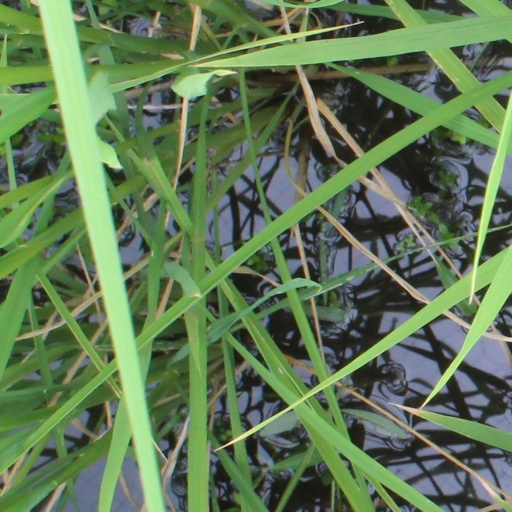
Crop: rice